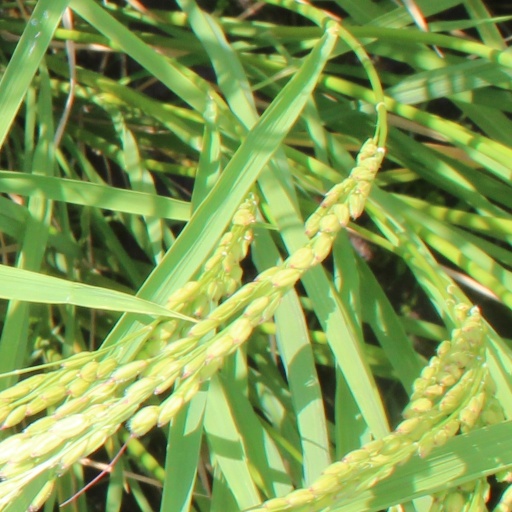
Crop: rice